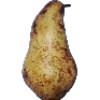
Label: Pear Abate 1